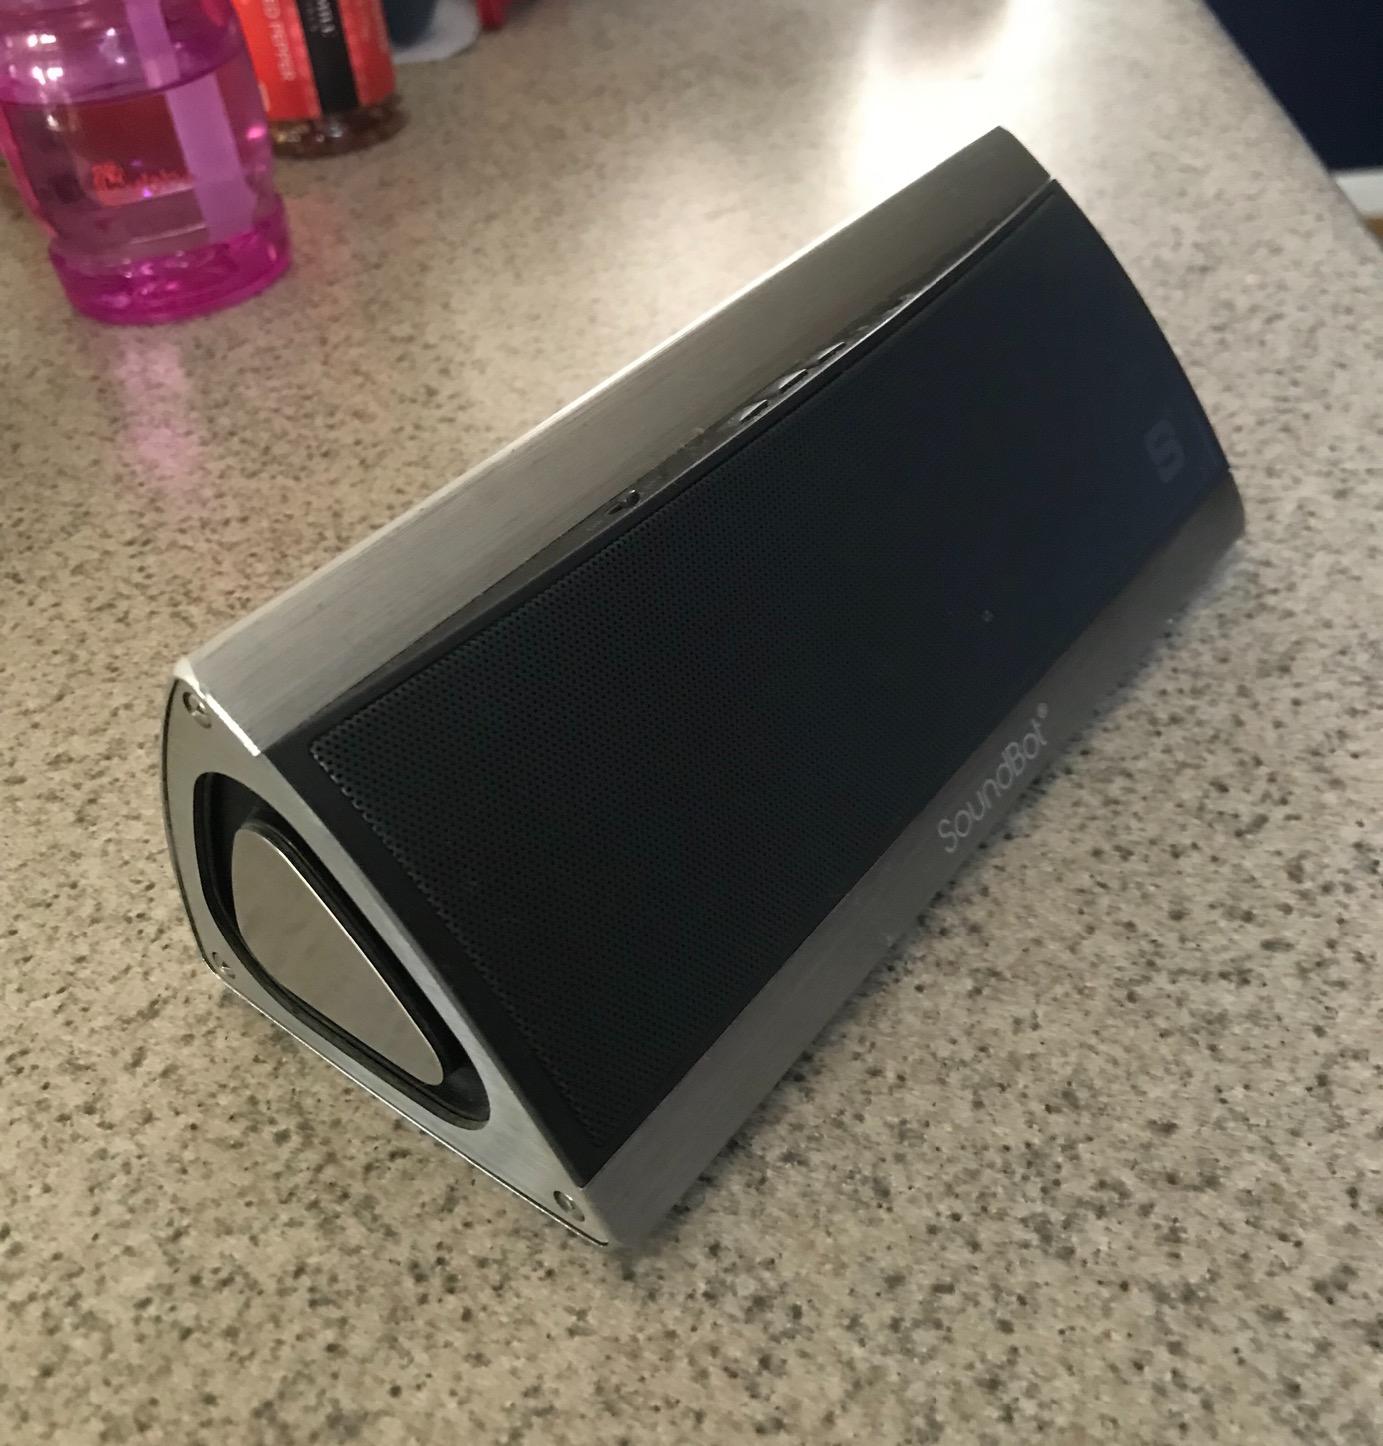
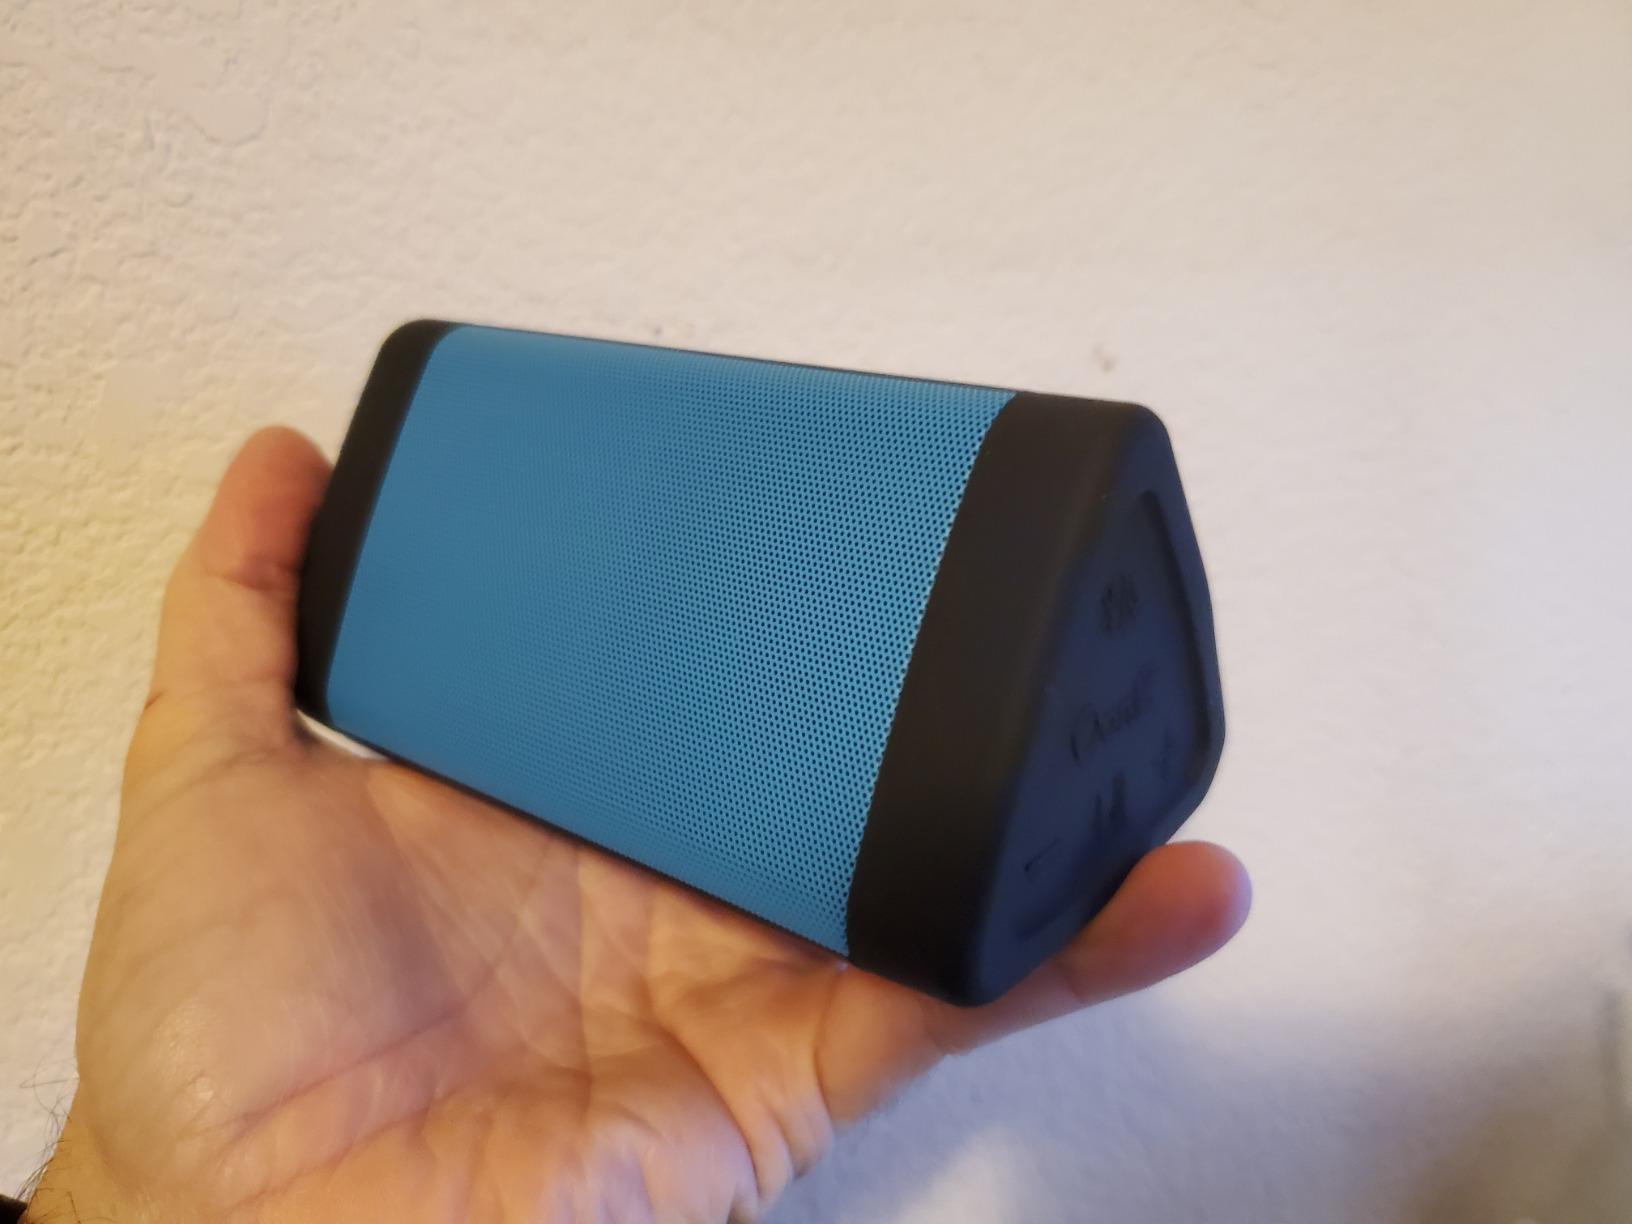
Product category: speaker
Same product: no